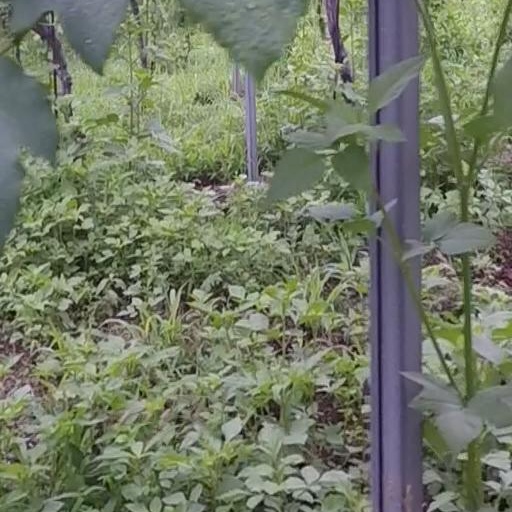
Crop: grape